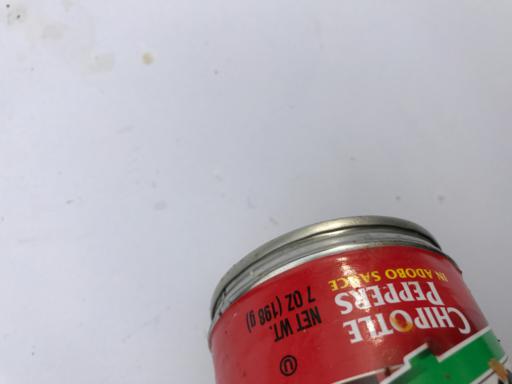
Label: metal